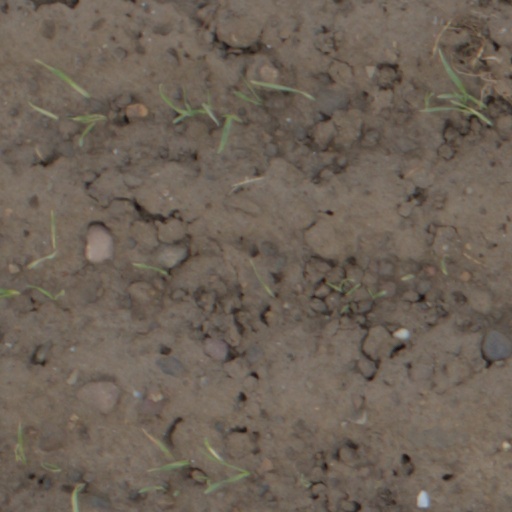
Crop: wheat